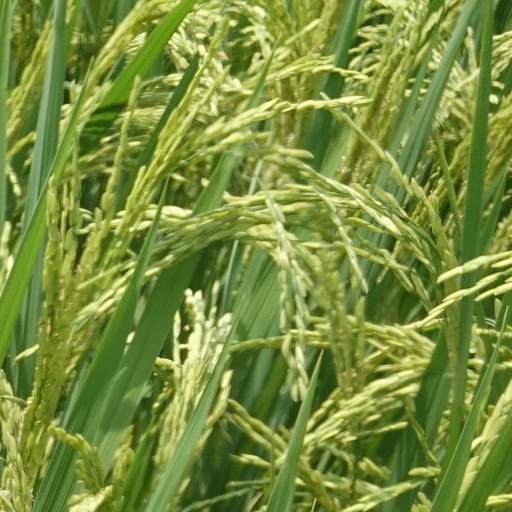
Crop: rice